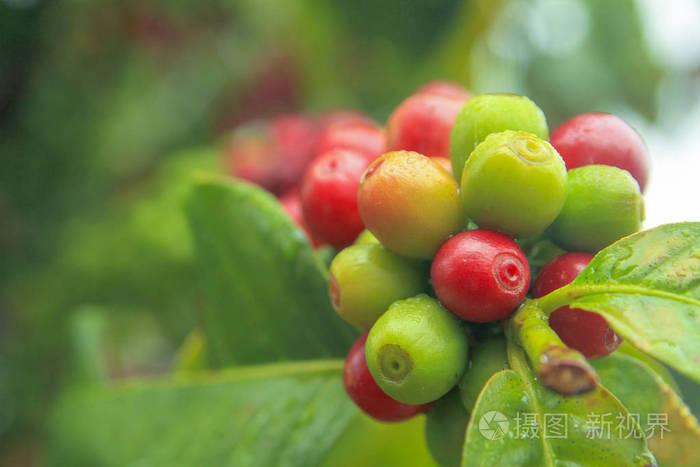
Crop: unknown
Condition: coffee